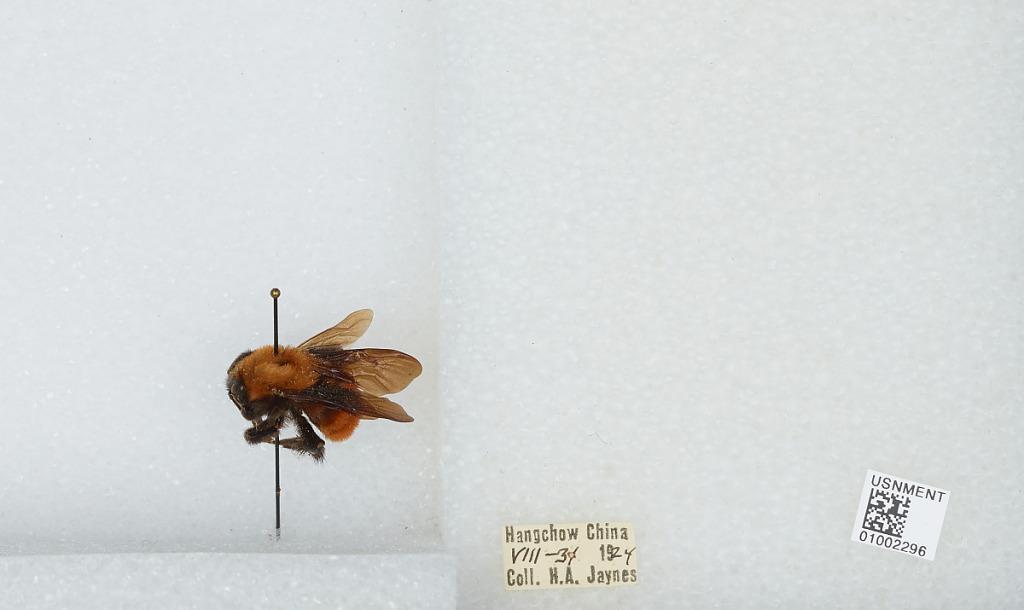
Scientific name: Bombus (Tricornibombus) atripes Smith
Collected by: H. Jaynes
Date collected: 1924-8-31
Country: China
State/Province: Zhejiang
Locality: Hangzhou